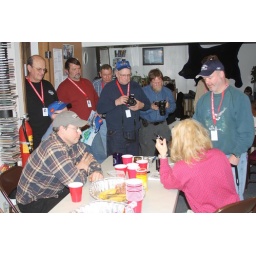
All these grown men standing around like young boys to get DeeDee to sign her autograph for them